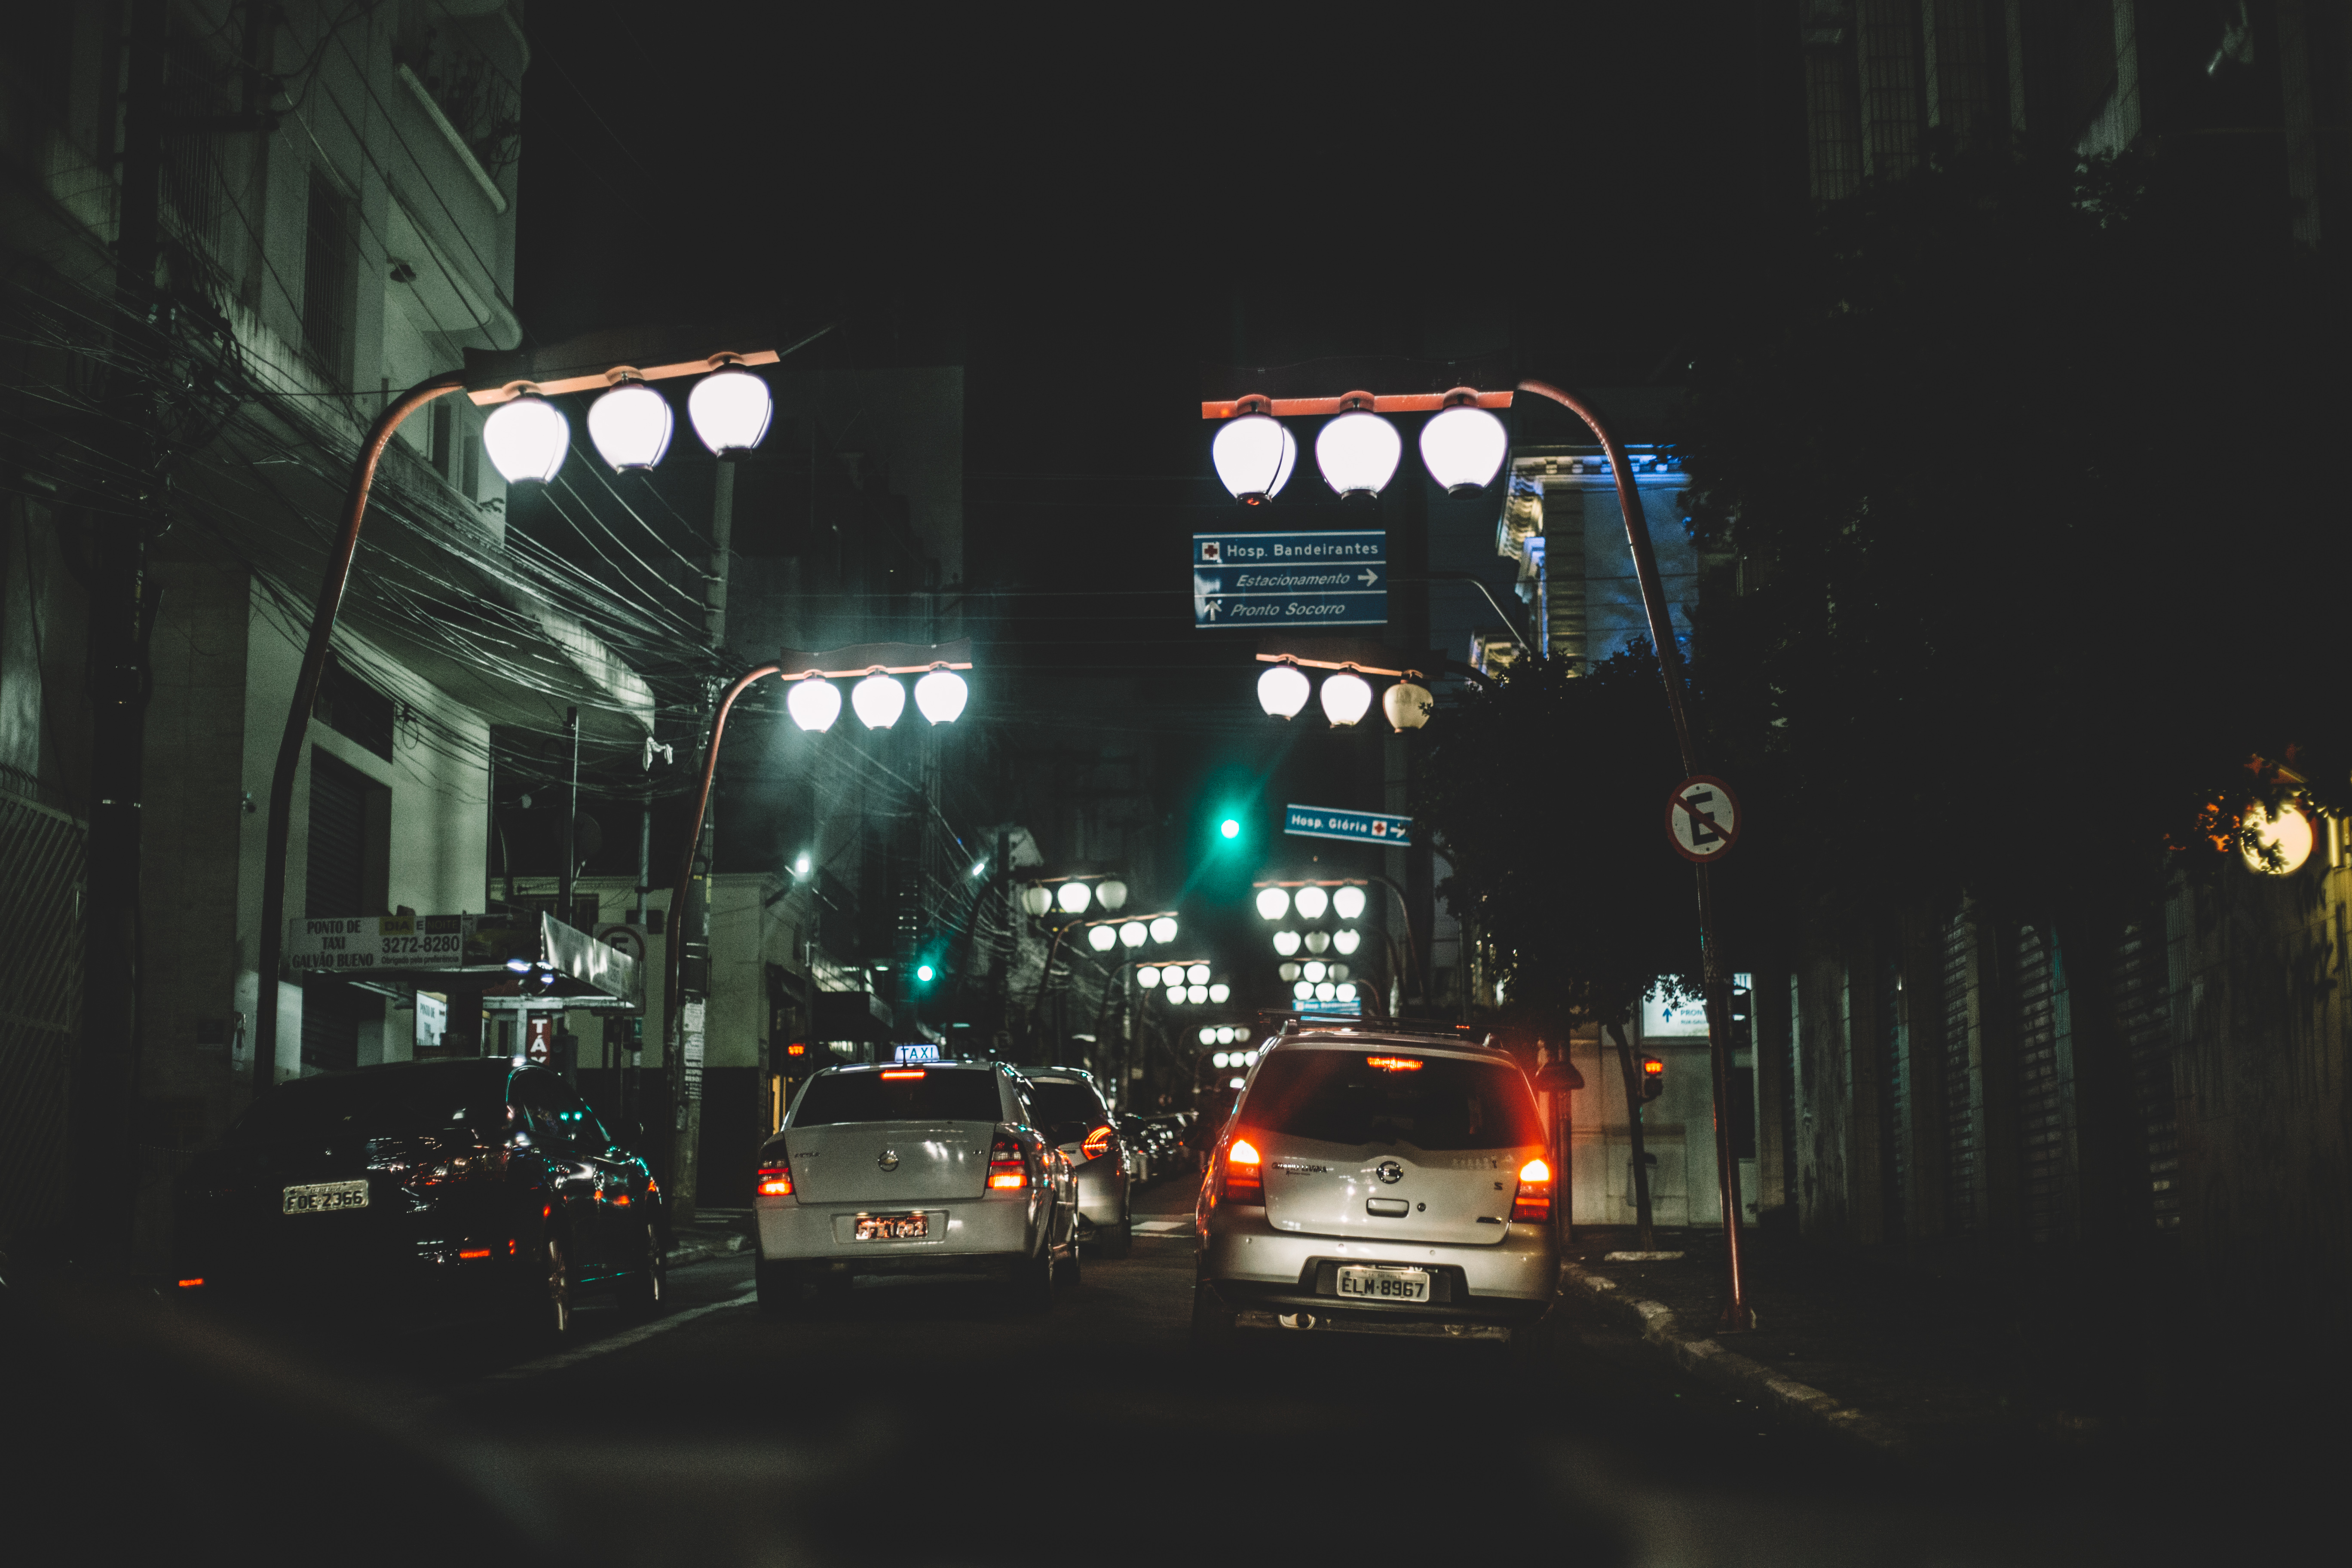
light, traffic, street, night, city, darkness, lighting, lights, buildings, cars, traffic jam